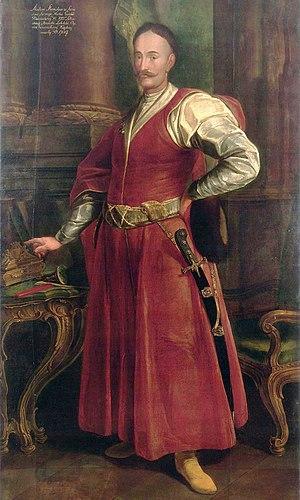
"Le terme français noblesse polonaise englobe la haute noblesse et la grande noblesse titrée ainsi que la moyenne et la petite noblesse de la République des Deux Nations, appelée aussi ""République nobiliaire"" du fait de l'importance numérique et politique des nobles. En effet, le blason et les privilèges d’état nobiliaire étaient le partage aussi bien des membres de la petite noblesse que de grands magnats de la haute noblesse.
Le sarmatisme est le nom donné à l'idée protochroniste de la période baroque, dominant dans la Rzeczpospolita à partir de la fin du XVIᵉ jusqu’à la deuxième moitié du XVIIIᵉ siècle. Fondée sur la croyance que la petite noblesse polonaise descendait en droite ligne du peuple antique des Sarmates établi entre le Don et l'Oural, cette idée affirmait que la szlachta en avait hérité la vaillance, le courage et le goût de la liberté.